Lucy Prebble

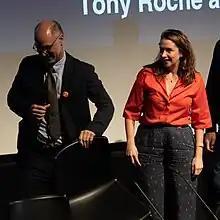
Prebble with Jesse Armstrong at the "Succession" finale screening at BFI Southbank in 2023

Prebble wrote her first television series, the ITV2 drama-comedy series "Secret Diary of a Call Girl" based on the novel, "The Intimate Adventures of a London Call Girl" by Brooke Magnanti. Set in modern day London, the show revolves around a young woman, Hannah Baxter, played by Billie Piper who lives a secret life as a call girl. The series received positive reviews with Nancy Franklin of "The New Yorker" comparing the series favorably to "Sex and the City" writing, "The show also uses London in somewhat the same way “Sex and the City” used New York—we see a lot of bright lights, fancy restaurants, and expensive apartments—though there is a sadder, more wistful quality to the photography here". Prebble wrote for the first two of the show's four seasons, the last of which concluded in March 2011.